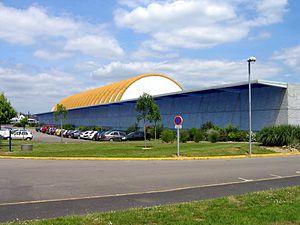
Batiment abritant le bassin des carènes de l'Ecole Centrale de Nantes
L'École centrale de Nantes, communément appelée Centrale Nantes, est l'une des 205 écoles d'ingénieurs françaises accréditées au 1ᵉʳ septembre 2019 à délivrer un diplôme d'ingénieur.